813th Fighter-Bomber Squadron

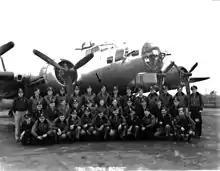
B-17 and 482d Bombardment Group crews in 1944

VIII Bomber Command's early operations in 1942 and 1943 had shown it that weather conditions in the European Theater of Operations were such that to conduct a successful bombing campaign, the command would need to have the capability of bombing through overcast. Following the Royal Air Force's example, Eighth Air Force formed a group with specially selected aircrews that would act as "Pathfinders", using radar-equipped bombers to lead each wing's bomber formation. The squadron was activated as the 813th Bombardment Squadron, one of the two Boeing B-17 Flying Fortress squadrons of the 482d Bombardment Group on 20 August 1943.